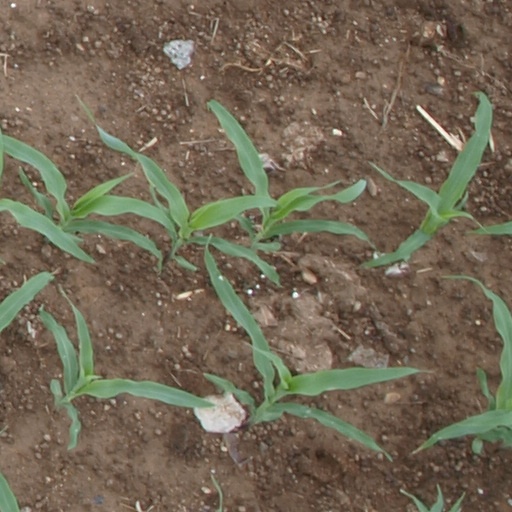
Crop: maize; corn